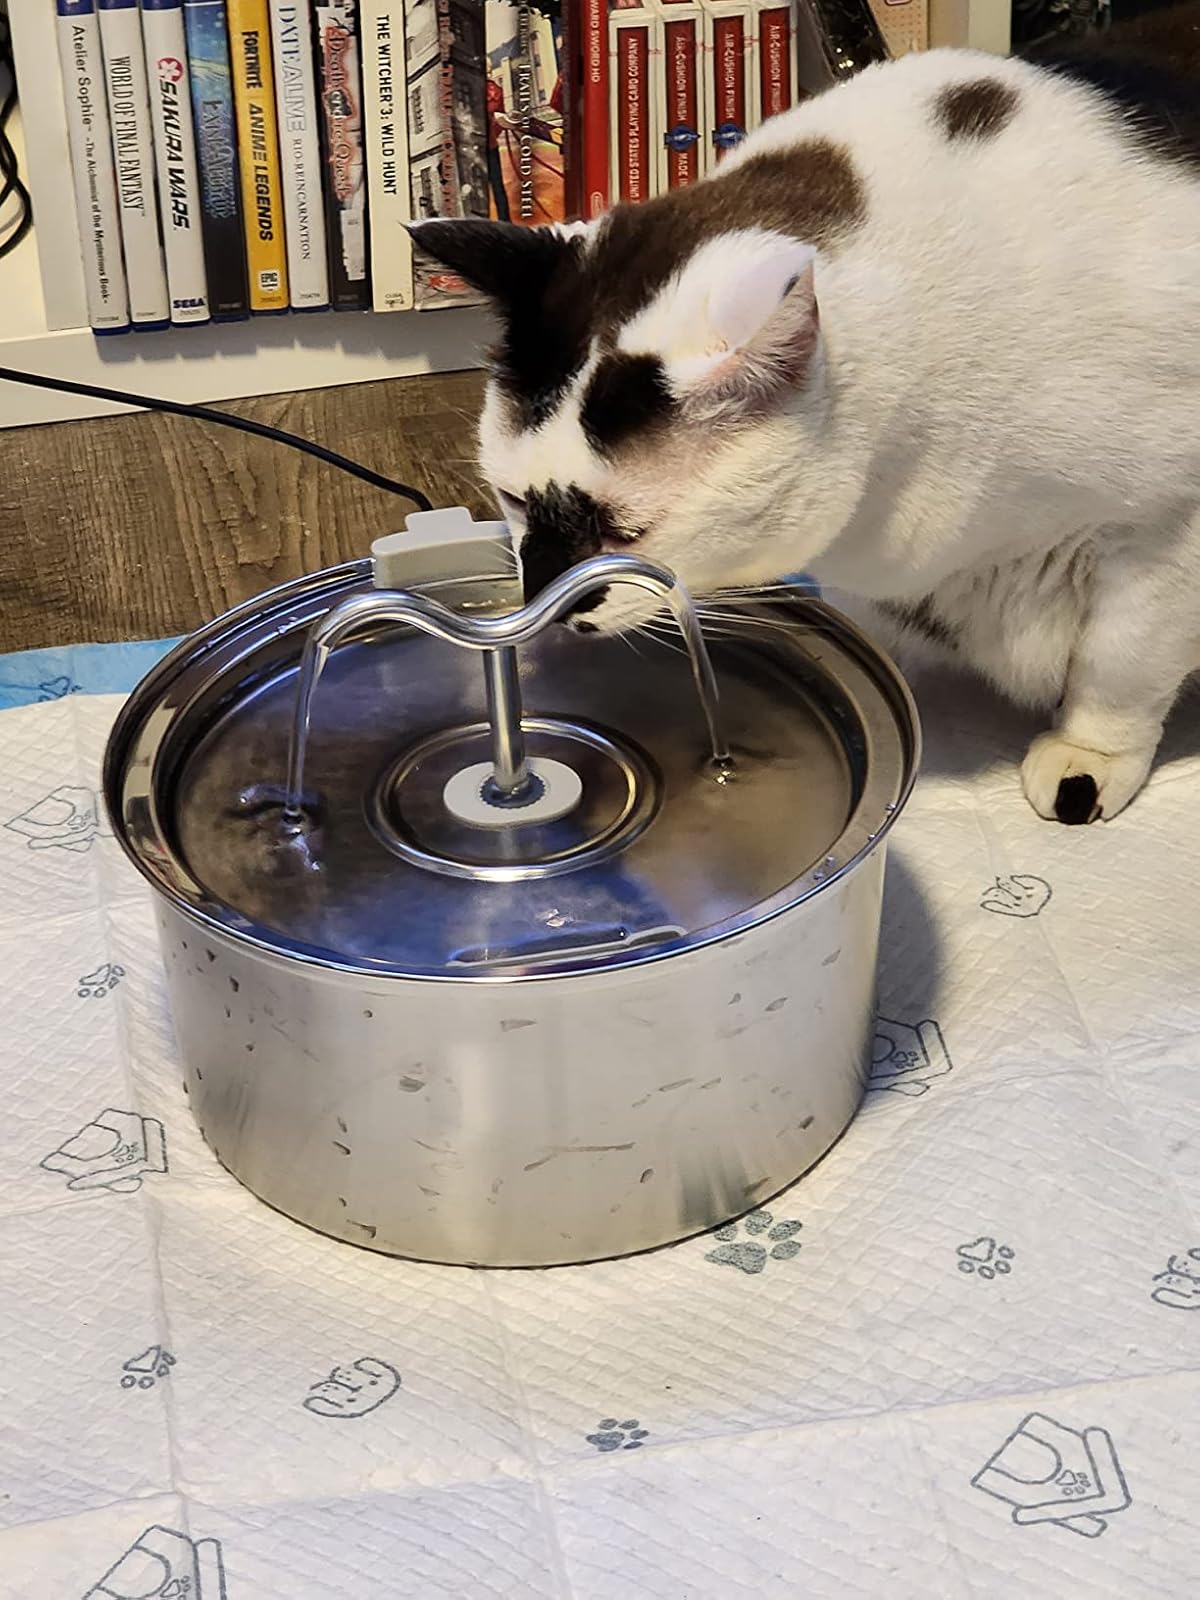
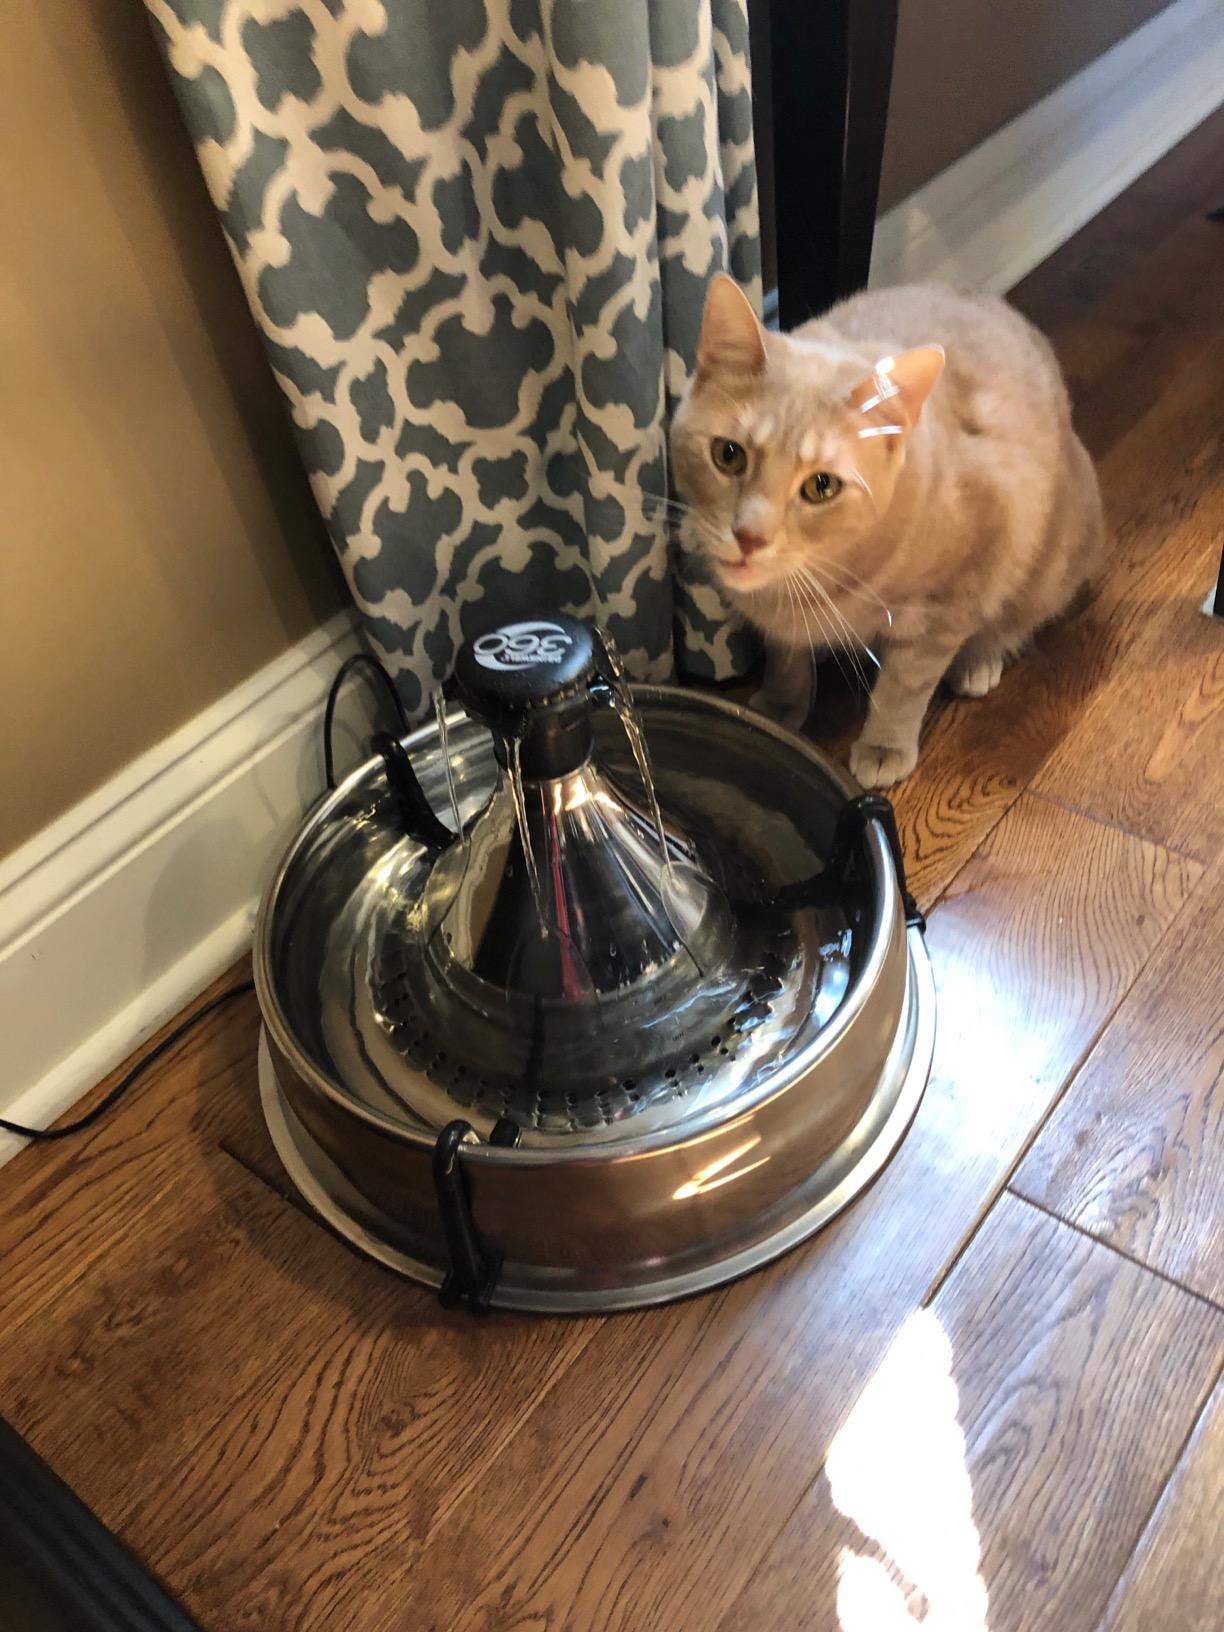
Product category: items_bowl
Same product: no